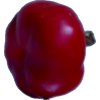
Label: red_pepper